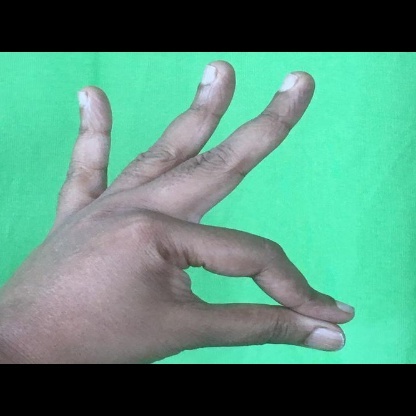
Mudra: Hamsasyam